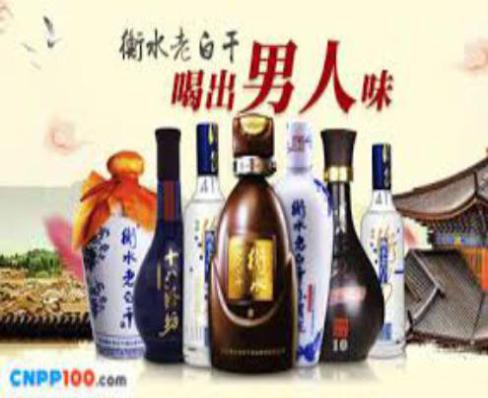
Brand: hengshui laobaigan
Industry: Food